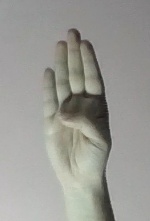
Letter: kaaf